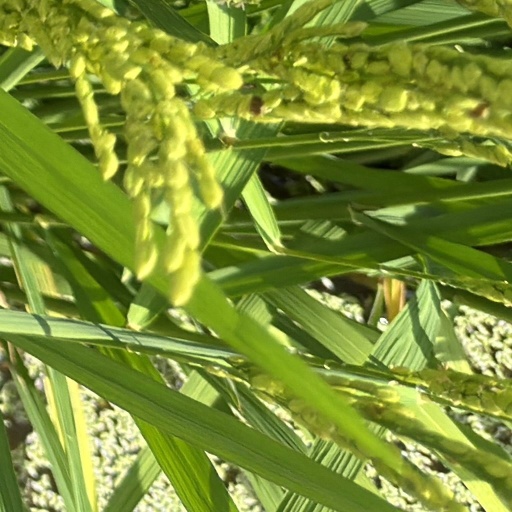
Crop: rice